2016–17 EuroLeague

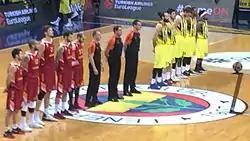
Fenerbahçe vs. Galatasaray Odeabank pre-match ceremony

The Final Four was the last phase of the season, and was held over a weekend. The Final Four was held at the Sinan Erdem Dome in Istanbul, Turkey on 19 and 21 May 2017.